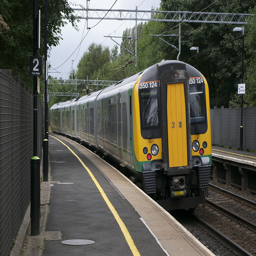
A train engine carrying carts down a track.
A yellow and green train traveling down railroad tracks.
a long train in coming down some tracks
a train moving down the tracks next to a side walk
A long train going down the train tracks